Lar Gand

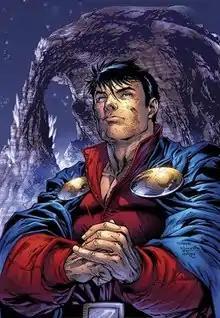
Lar Gand as depicted in "Legion of Super-Heroes" (vol. 6) #4 (October 2010). Art by Jim Lee.

Lar Gand, known mainly as Mon-El (and alternatively as Valor and M'Onel), is a superhero appearing in American comic books published by DC Comics, commonly in association with the Legion of Super-Heroes, Superboy, and Superman. The character has been reinterpreted over the years, but in all versions serves as a hero with abilities similar to those of Superman, sometimes serving as a substitute for him.